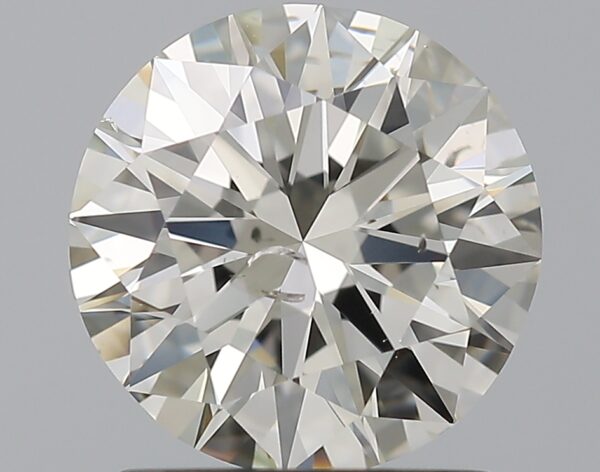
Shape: round
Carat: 1.5
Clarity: SI2
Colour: K
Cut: EX
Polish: EX
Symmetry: VG
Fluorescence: M
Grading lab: GIA
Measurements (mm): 7.33 x 7.4 x 4.48